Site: brandenburg
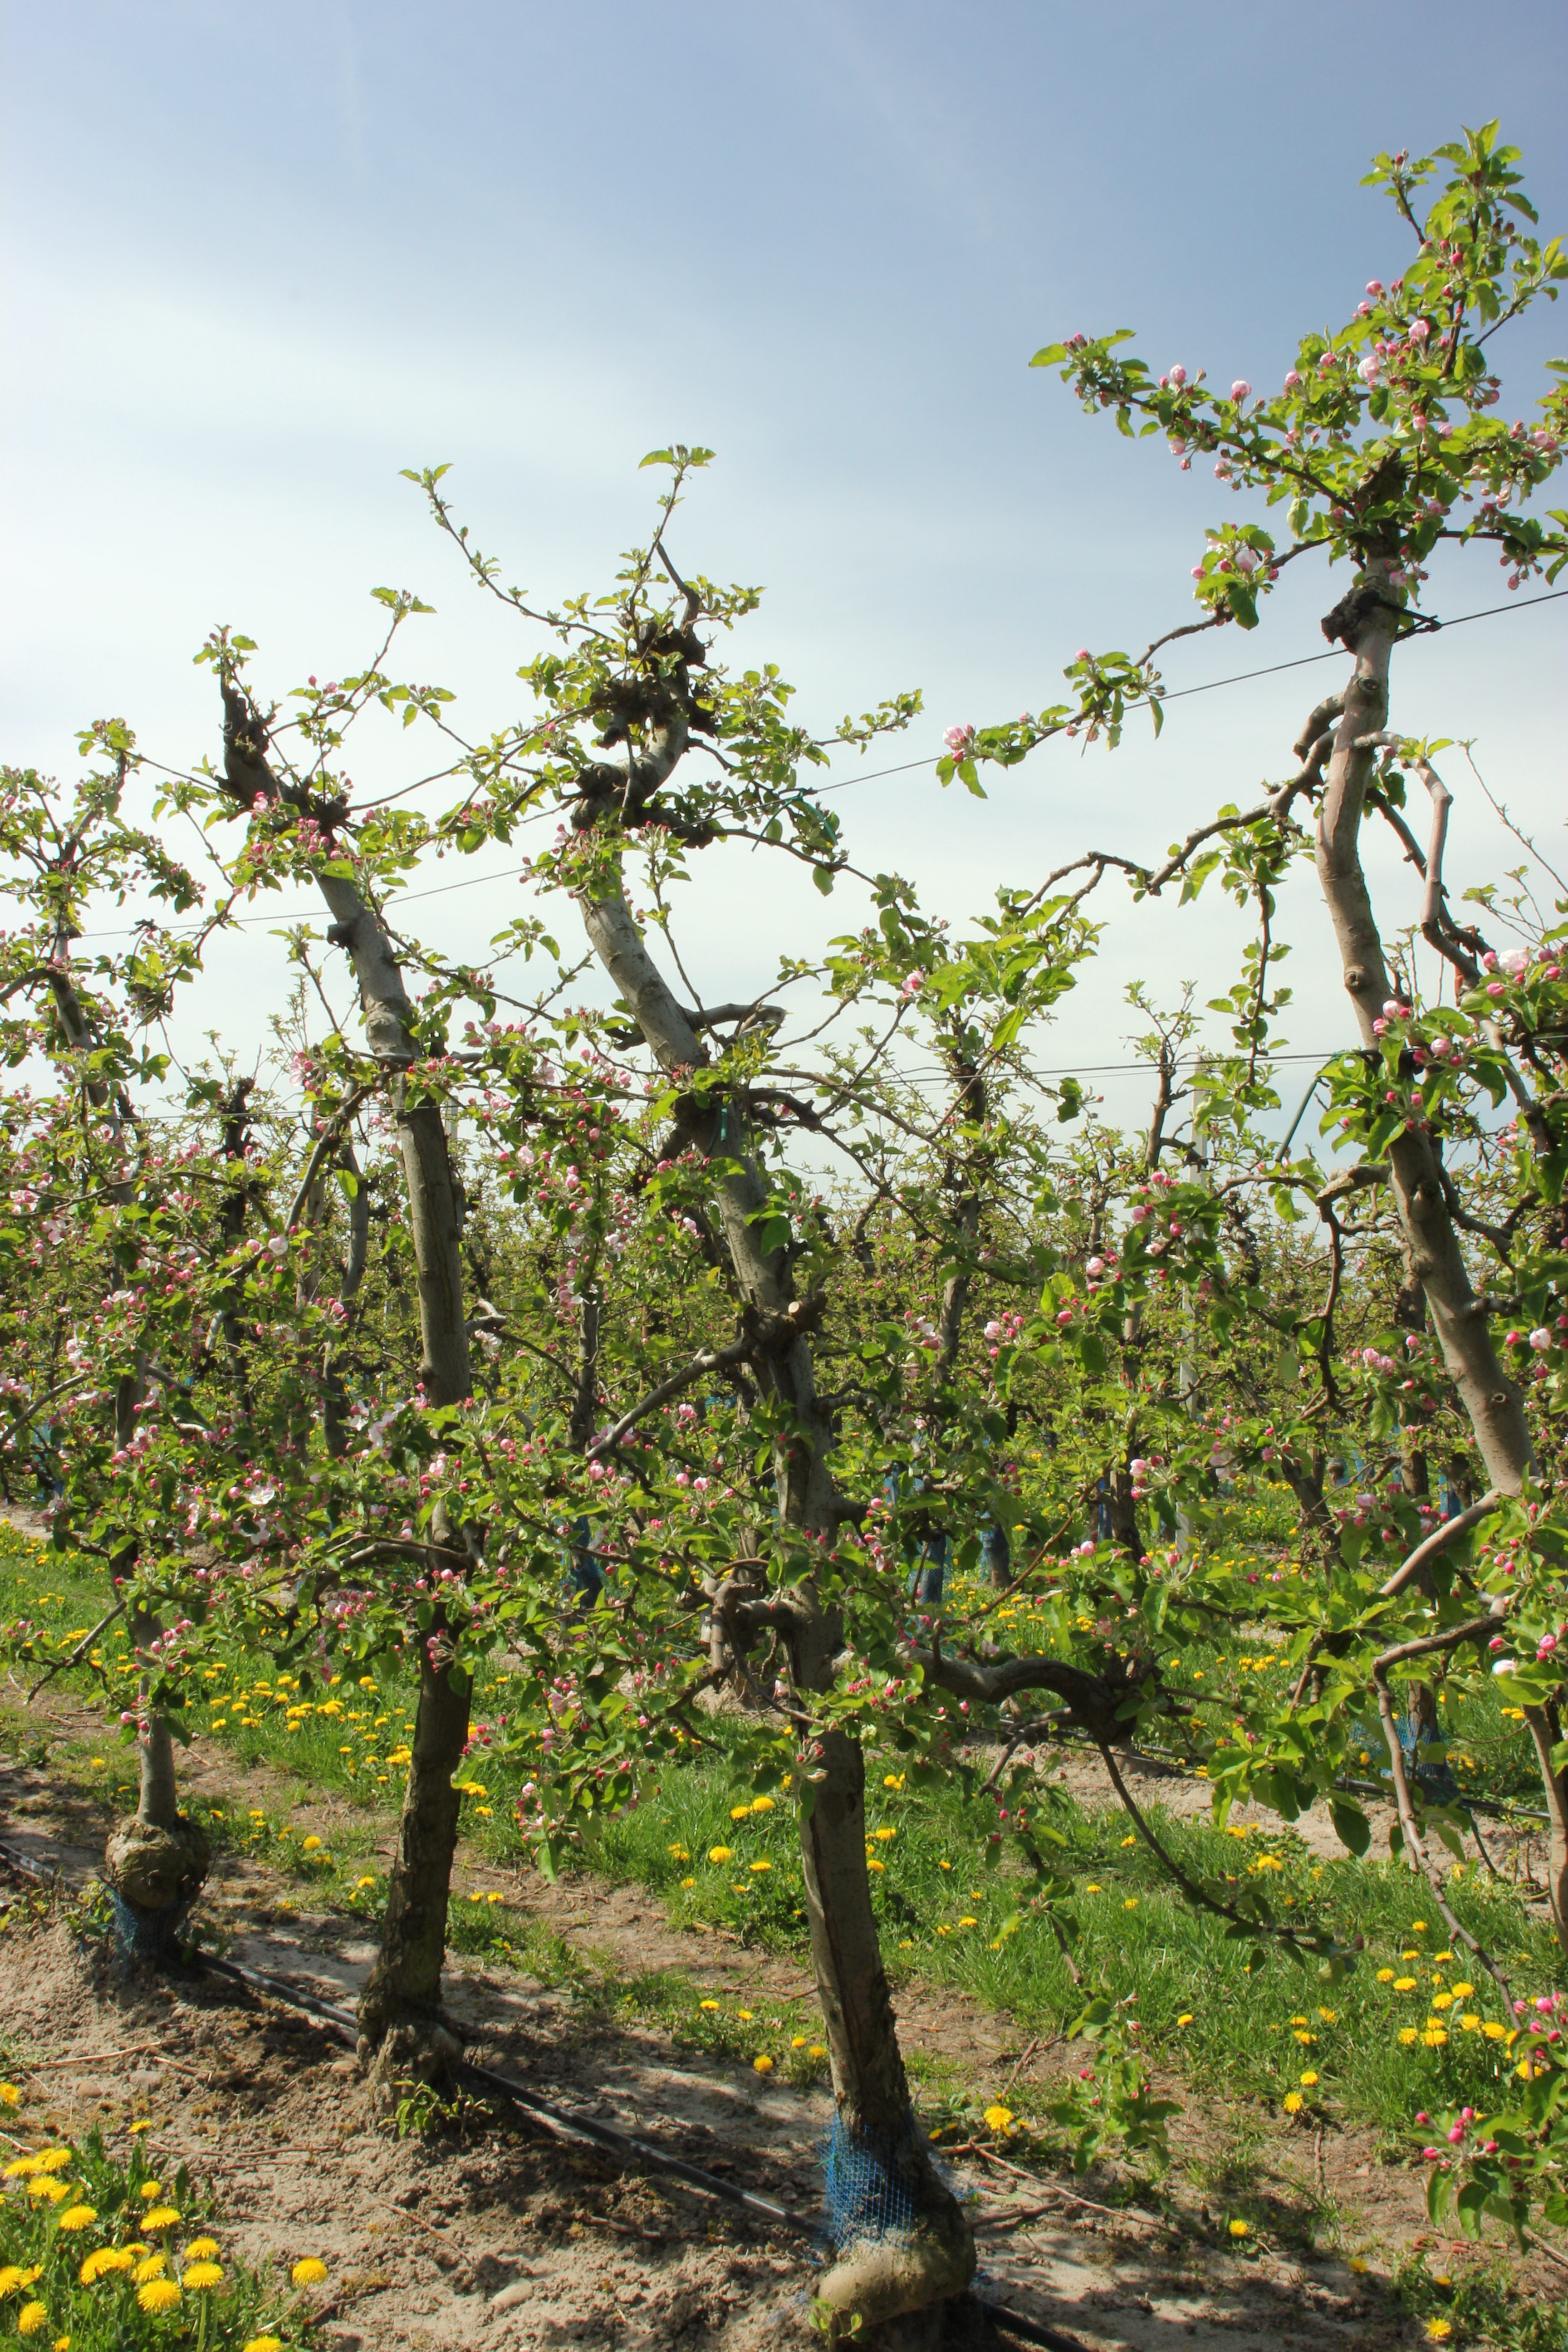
Growth stage (BBCH 57): Inflorescence emergence